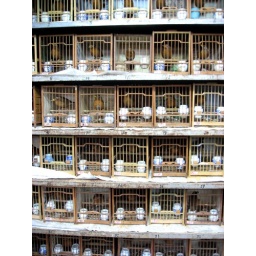
plant, fish and insect market in old town